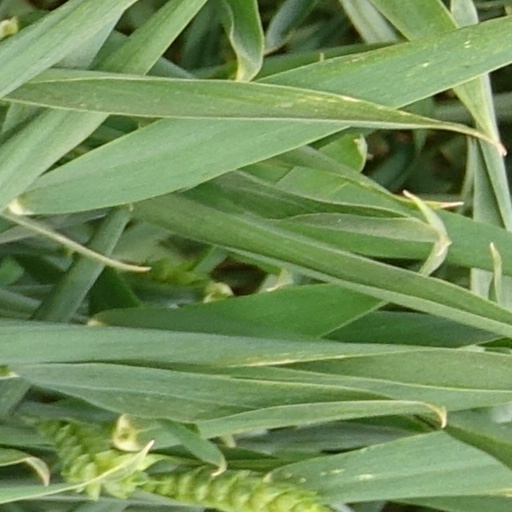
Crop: wheat